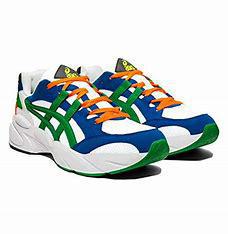
Brand: Asics
Model: Gel BND